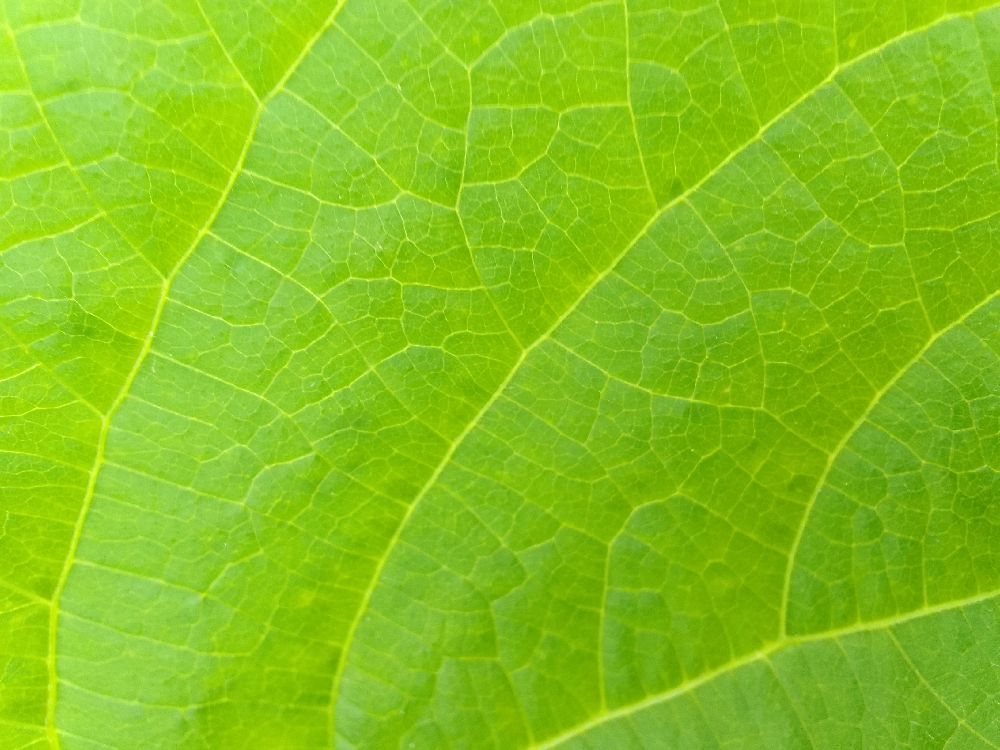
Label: healthy